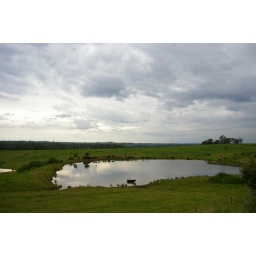
This cow was happy just cooling off in a dam located along the road from Sydney to Canberra